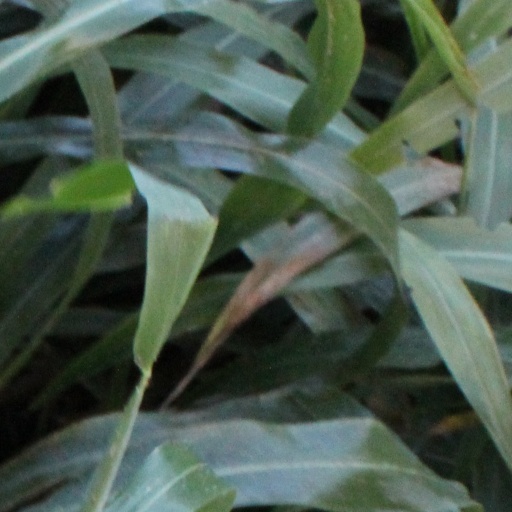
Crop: sorghum